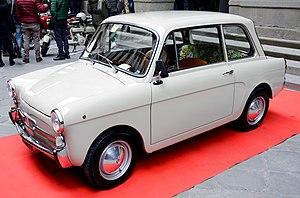
L'Autobianchi Bianchina est une petite voiture urbaine fabriquée par le constructeur italien Autobianchi entre 1957 et 1969.